Kokrebellur

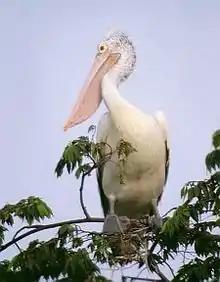
Spot-billed pelican

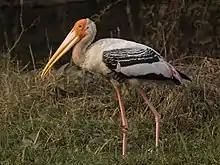
Painted stork

The main species that nest in Kokkarebellur – the spot-billed pelican ("Pelecanus phillipensis") and painted stork ("Ibis leucocephalus") are given the conservation status of "near threatened category" in the IUCN Red List of 2008.